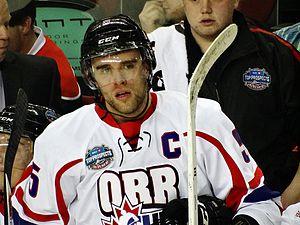
Le repêchage d'entrée dans la Ligue nationale de hockey 2014 est le 52ᵉ repêchage d'entrée de l'histoire de la Ligue nationale de hockey. Il se tient le 27 et 28 juin 2014 au Wells Fargo Center, le domicile des Flyers de Philadelphie
Aaron Ekblad est un joueur professionnel canadien de hockey sur glace. Il évolue au poste de défenseur.